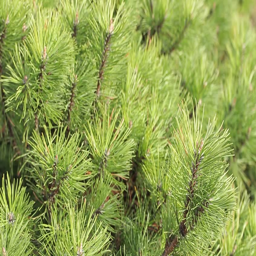
branches swaying in the wind